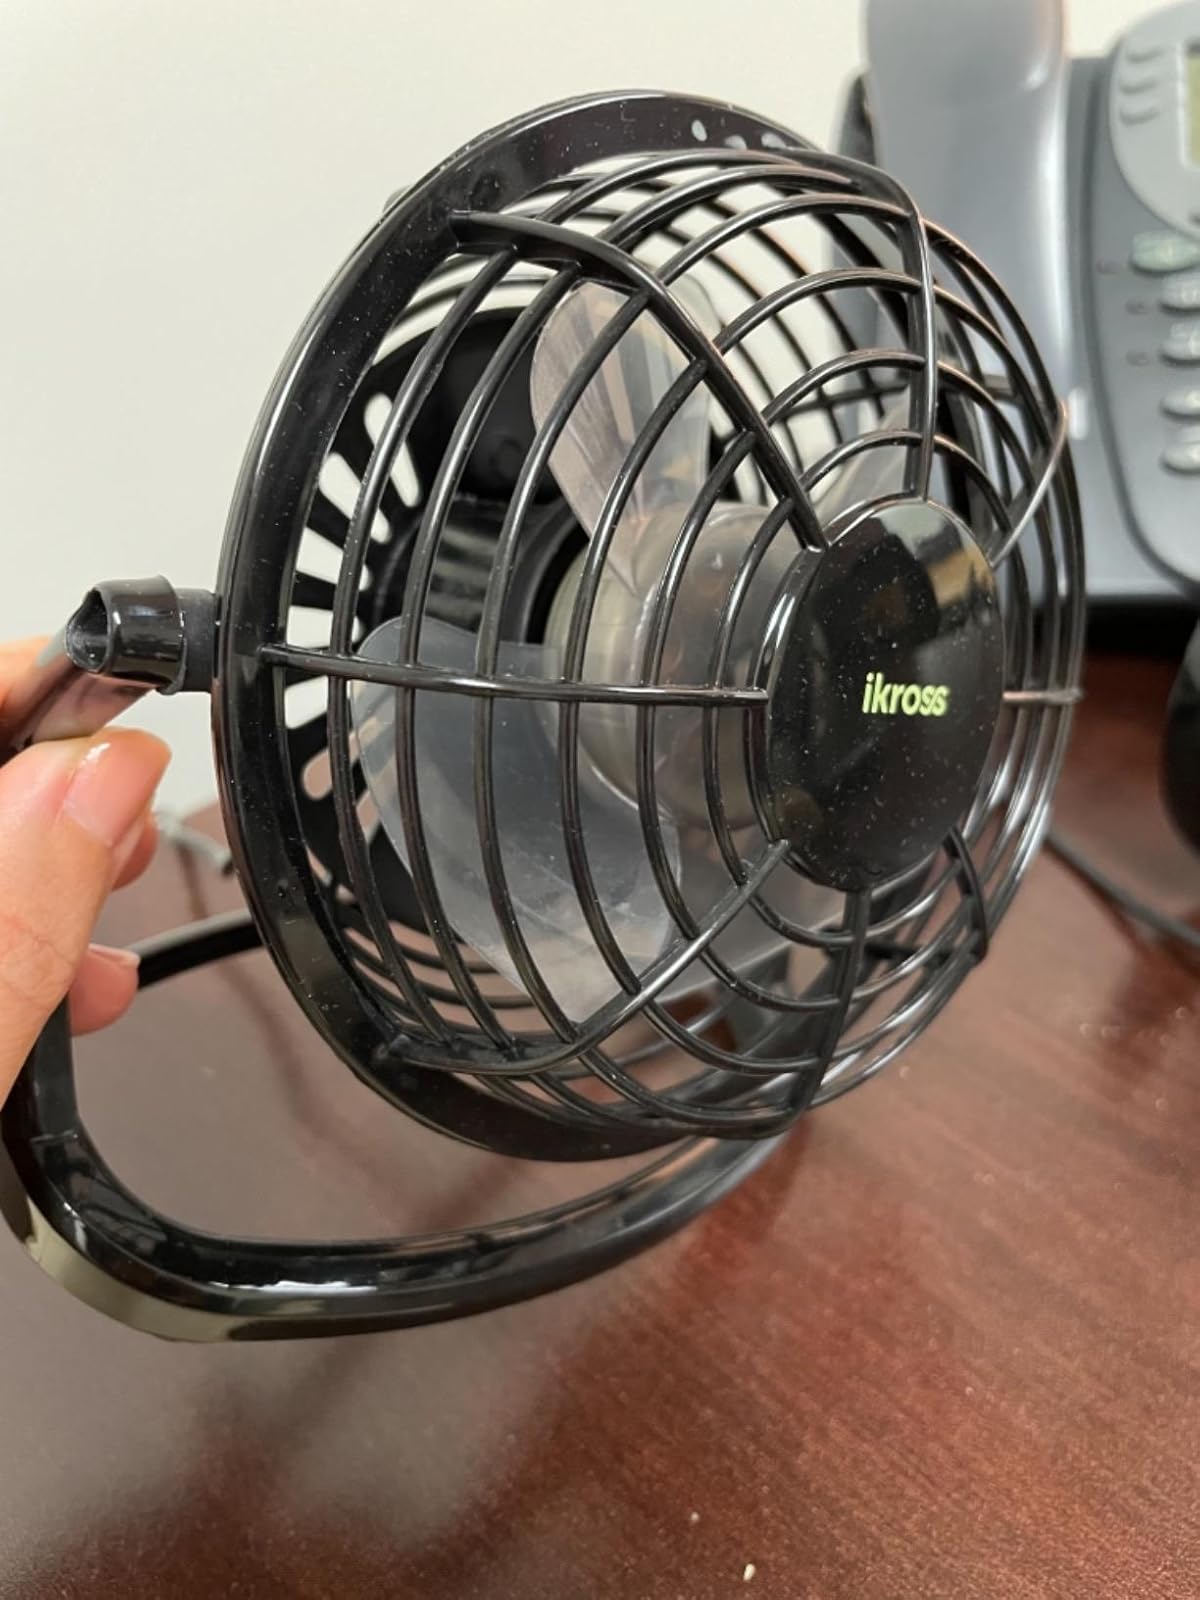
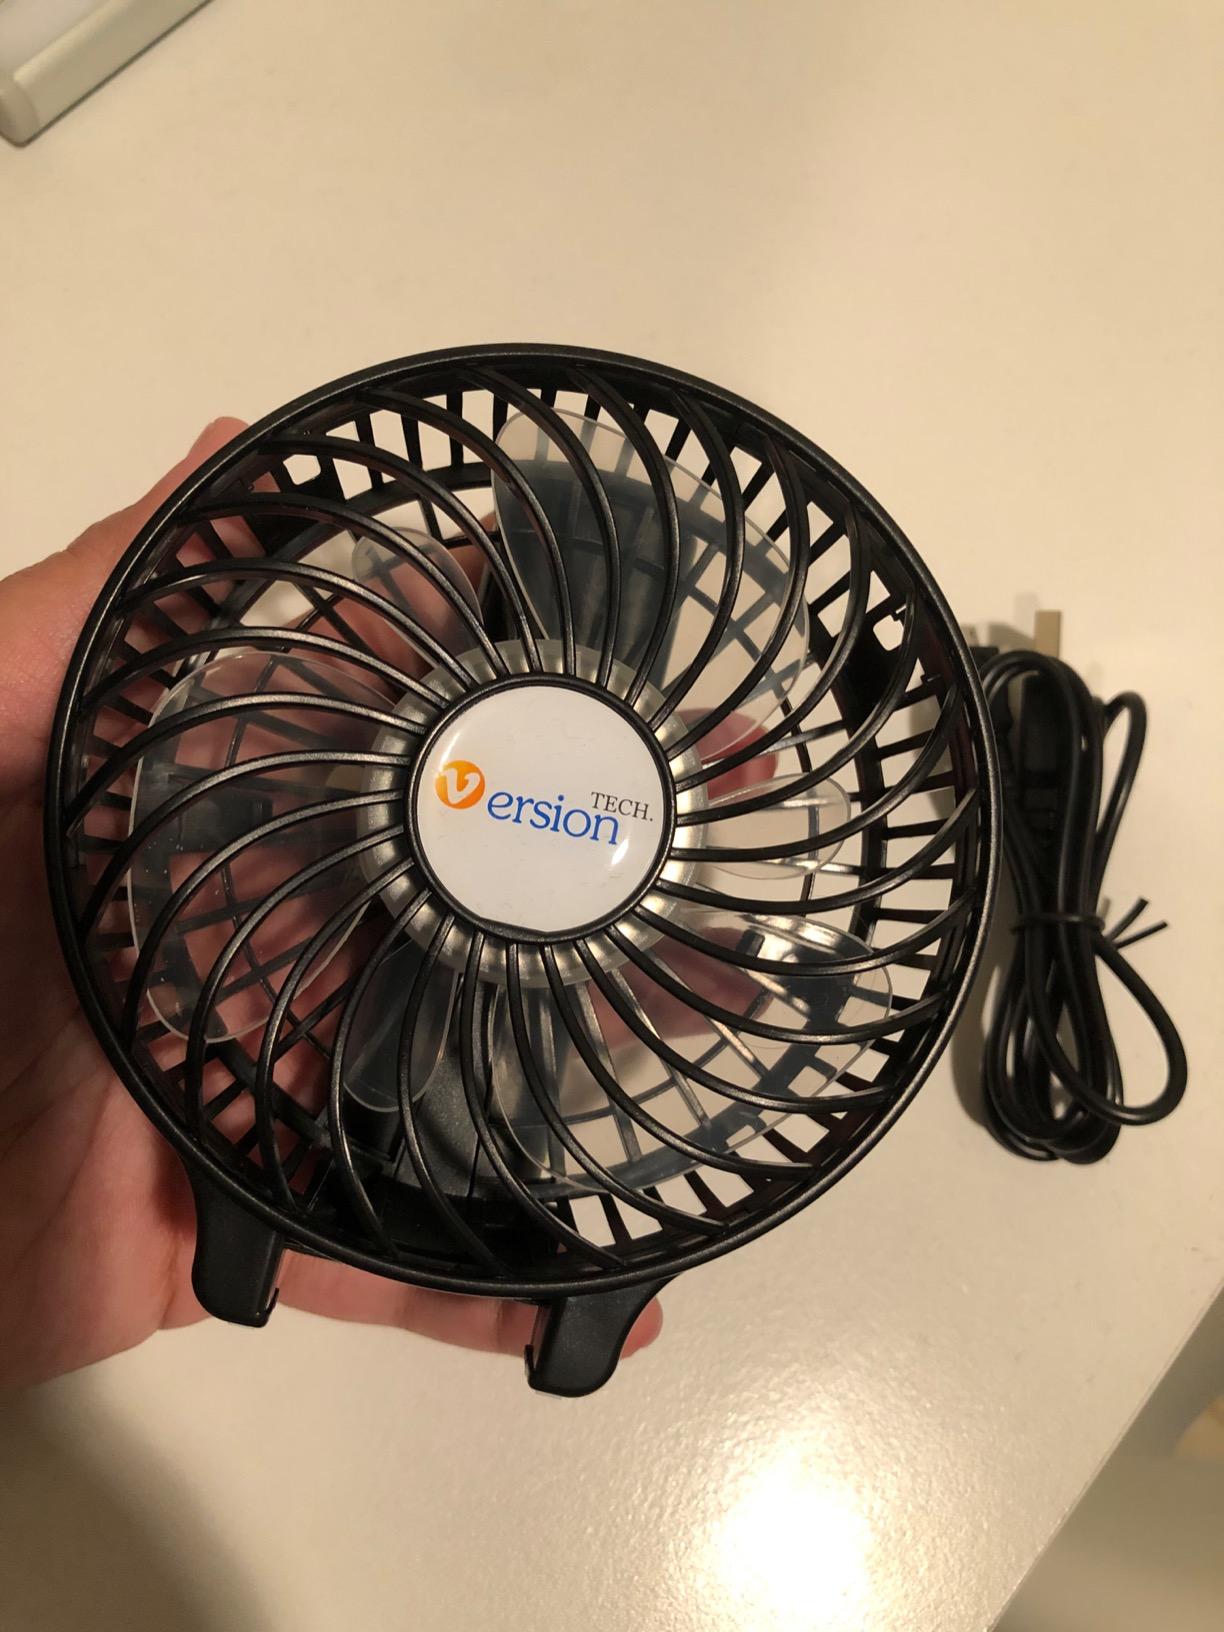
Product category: fan
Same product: no